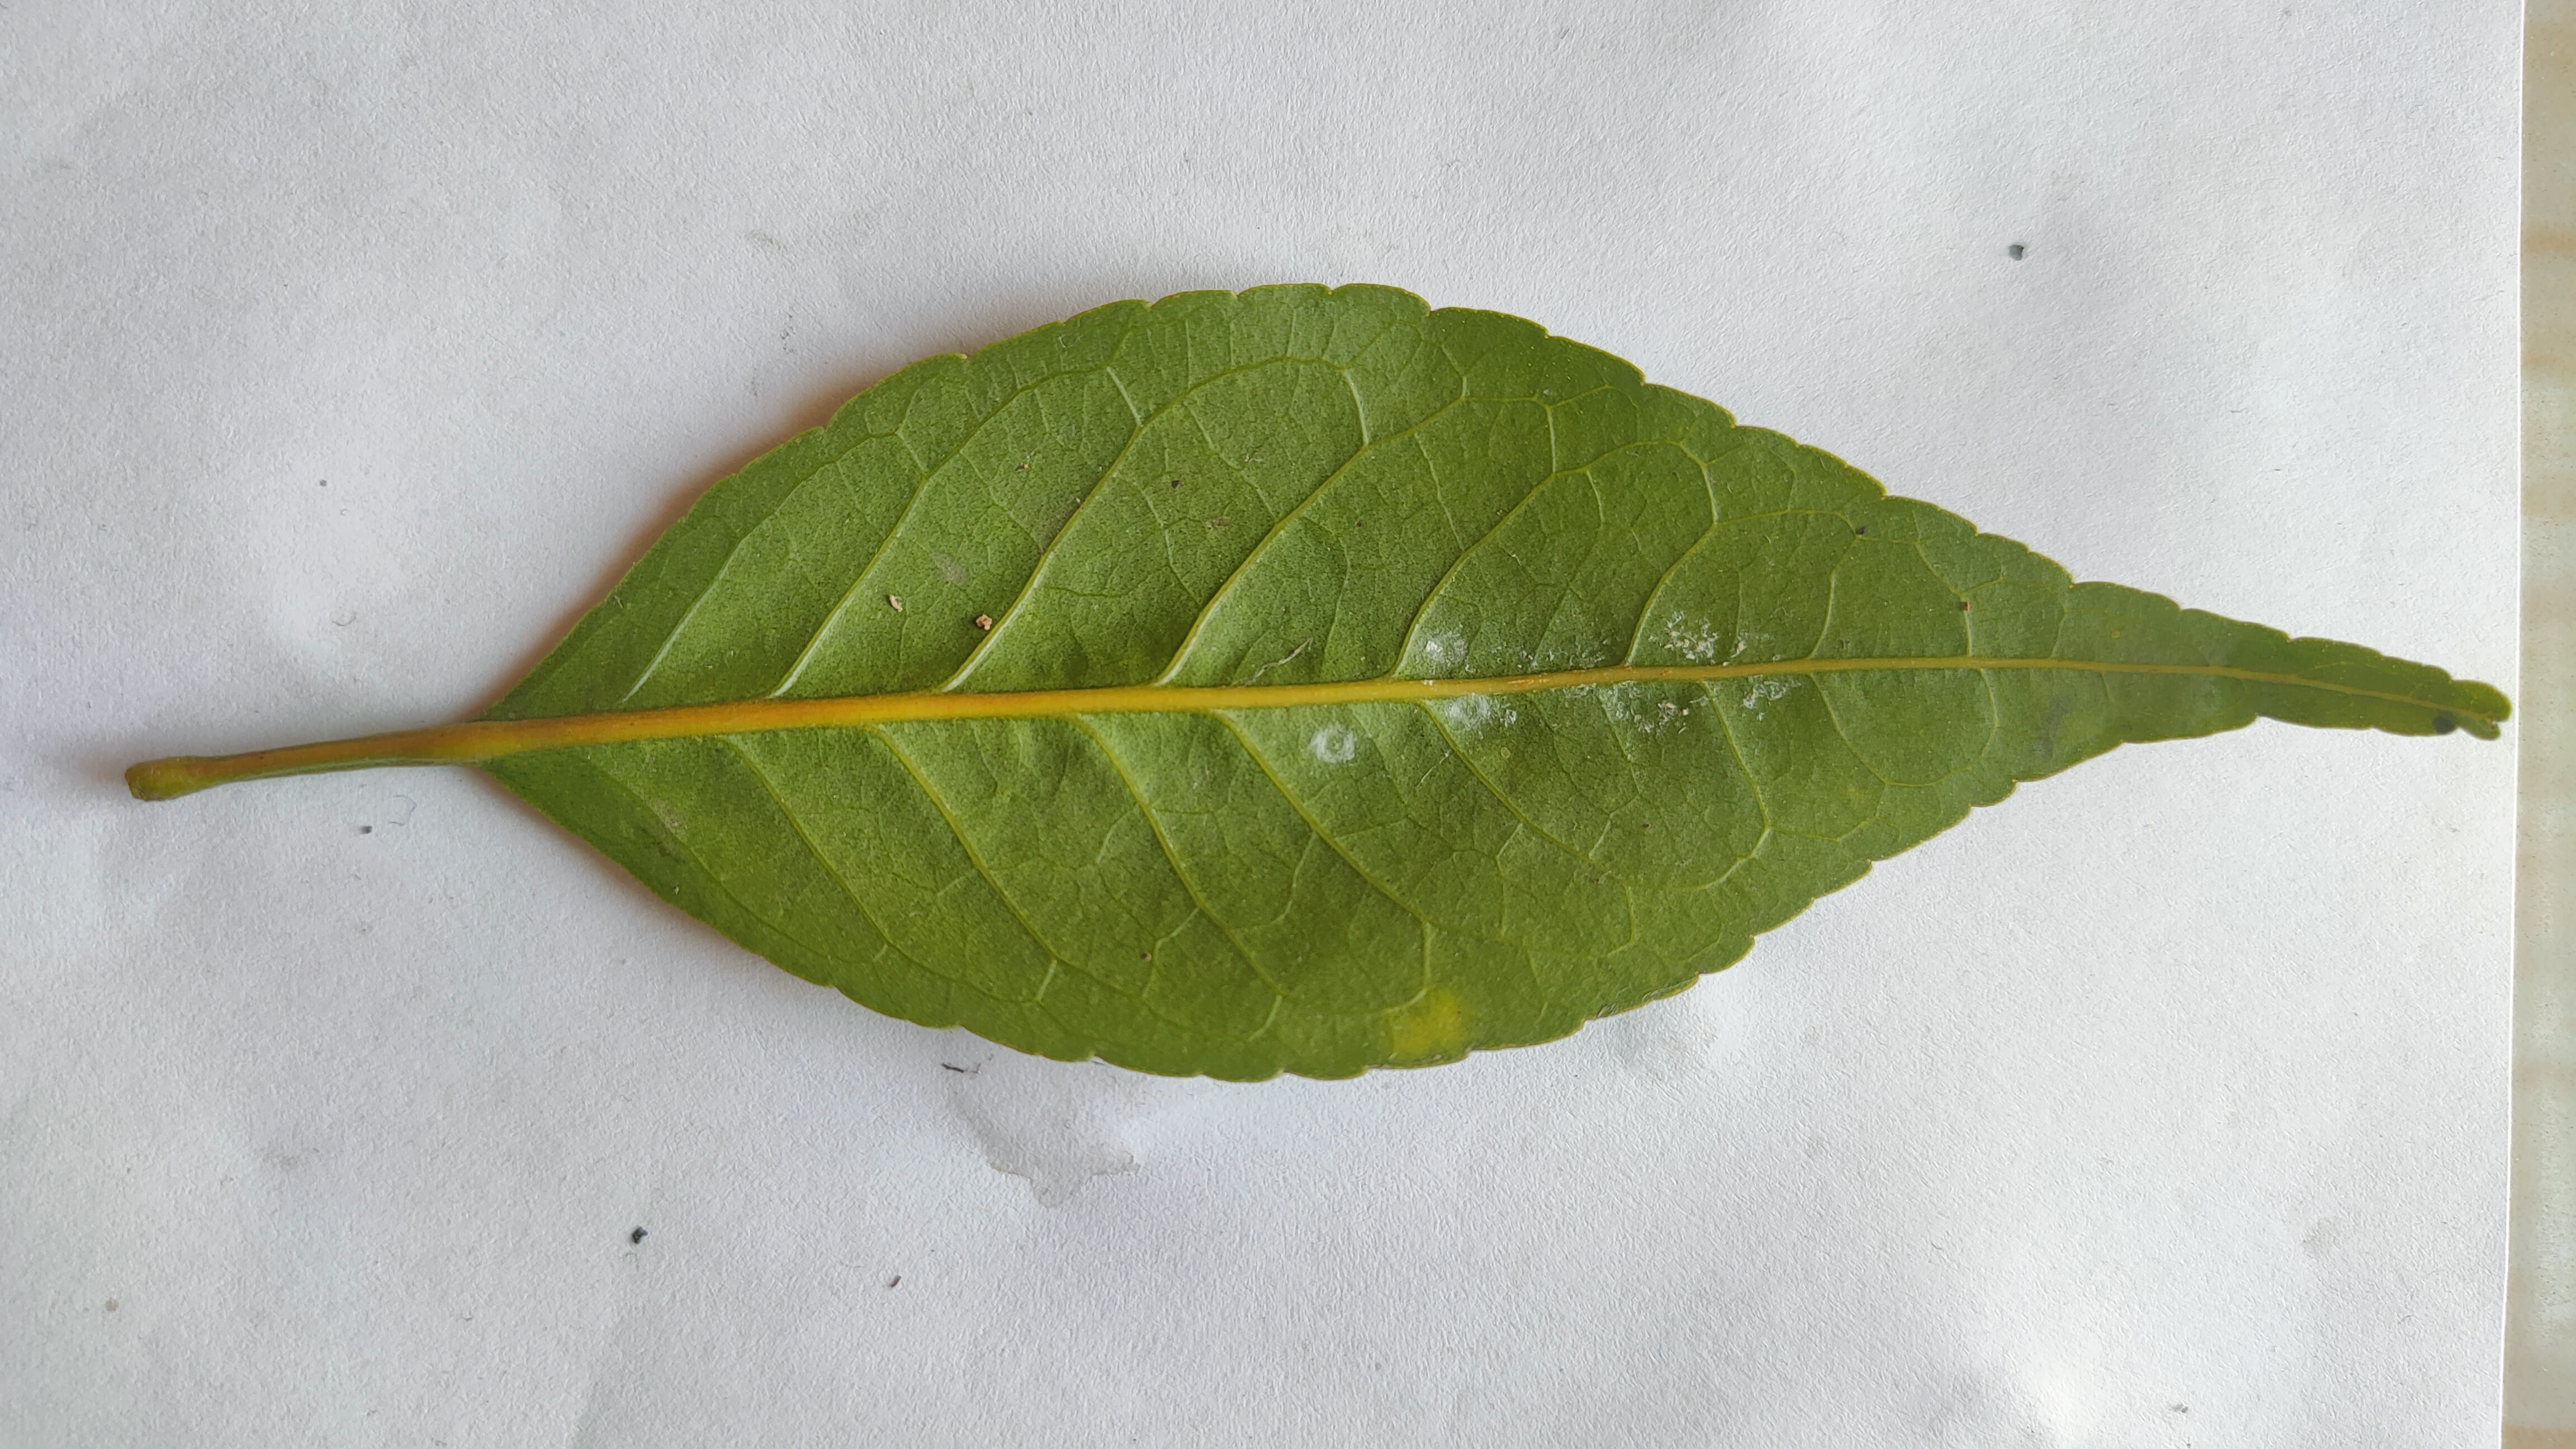
Leaf variety: Aegle marmelos